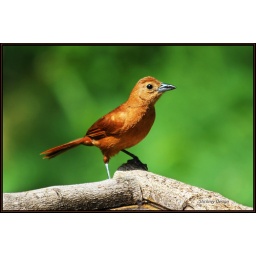
The male is jet black. Both flash a white streak in the wing in flight. (Tachyphonus Rufus)